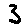
Label: 3